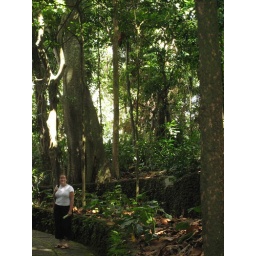
Alison in the monkey forest